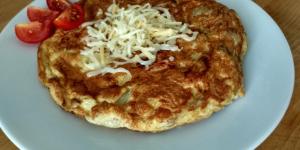
tortilla de verduras y queso